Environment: real
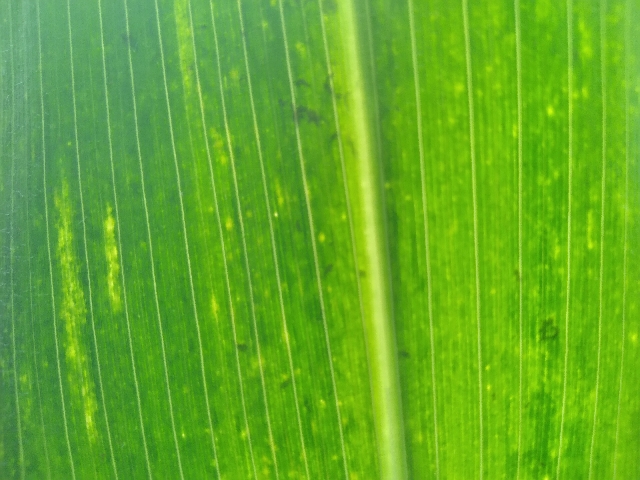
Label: lethal_necrosis